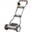
Label: lawn_mower